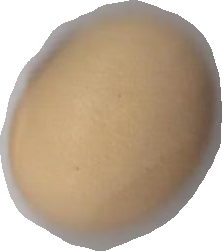
Variety: Anjasmoro